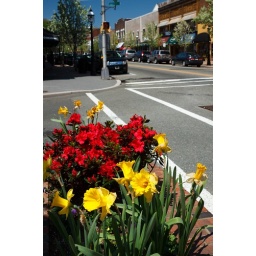
The cross street completing downtown is split by a little island with some benches, flower beds, and a free-standing clock.